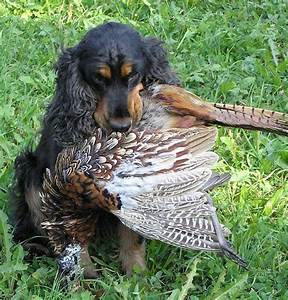
Label: cane